Skyliner

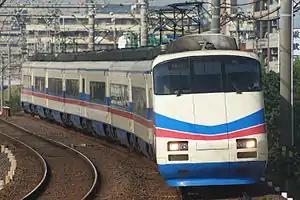
AE100 series train on a "Skyliner" service, October 2008

Eight-car AE100 series trains were introduced in 1990. These trains were designed with emergency exits at each end, under the assumption that the trains would eventually be used for limited express service between Narita Airport and Haneda Airport: the Toei Asakusa Line has no emergency walkways along its sides, so it was necessary to allow evacuation from the ends of the train. Following the introduction of the AE100s, the seven six-car AE series trains were rearranged to form five eight-car trains. In June 1993, the older AE series trains were withdrawn from service.